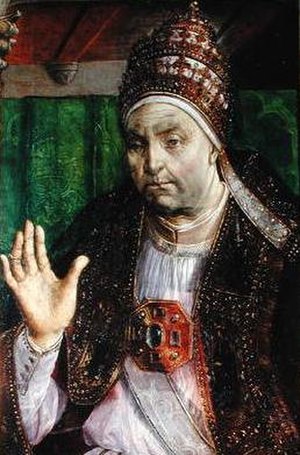
Pave Sixtus 4.
Pave Sixtus 4.
Sixtus 4., der hed Francesco della Rovere, var pave fra 1471 til sin død. Han var farbror til pave Julius 2.